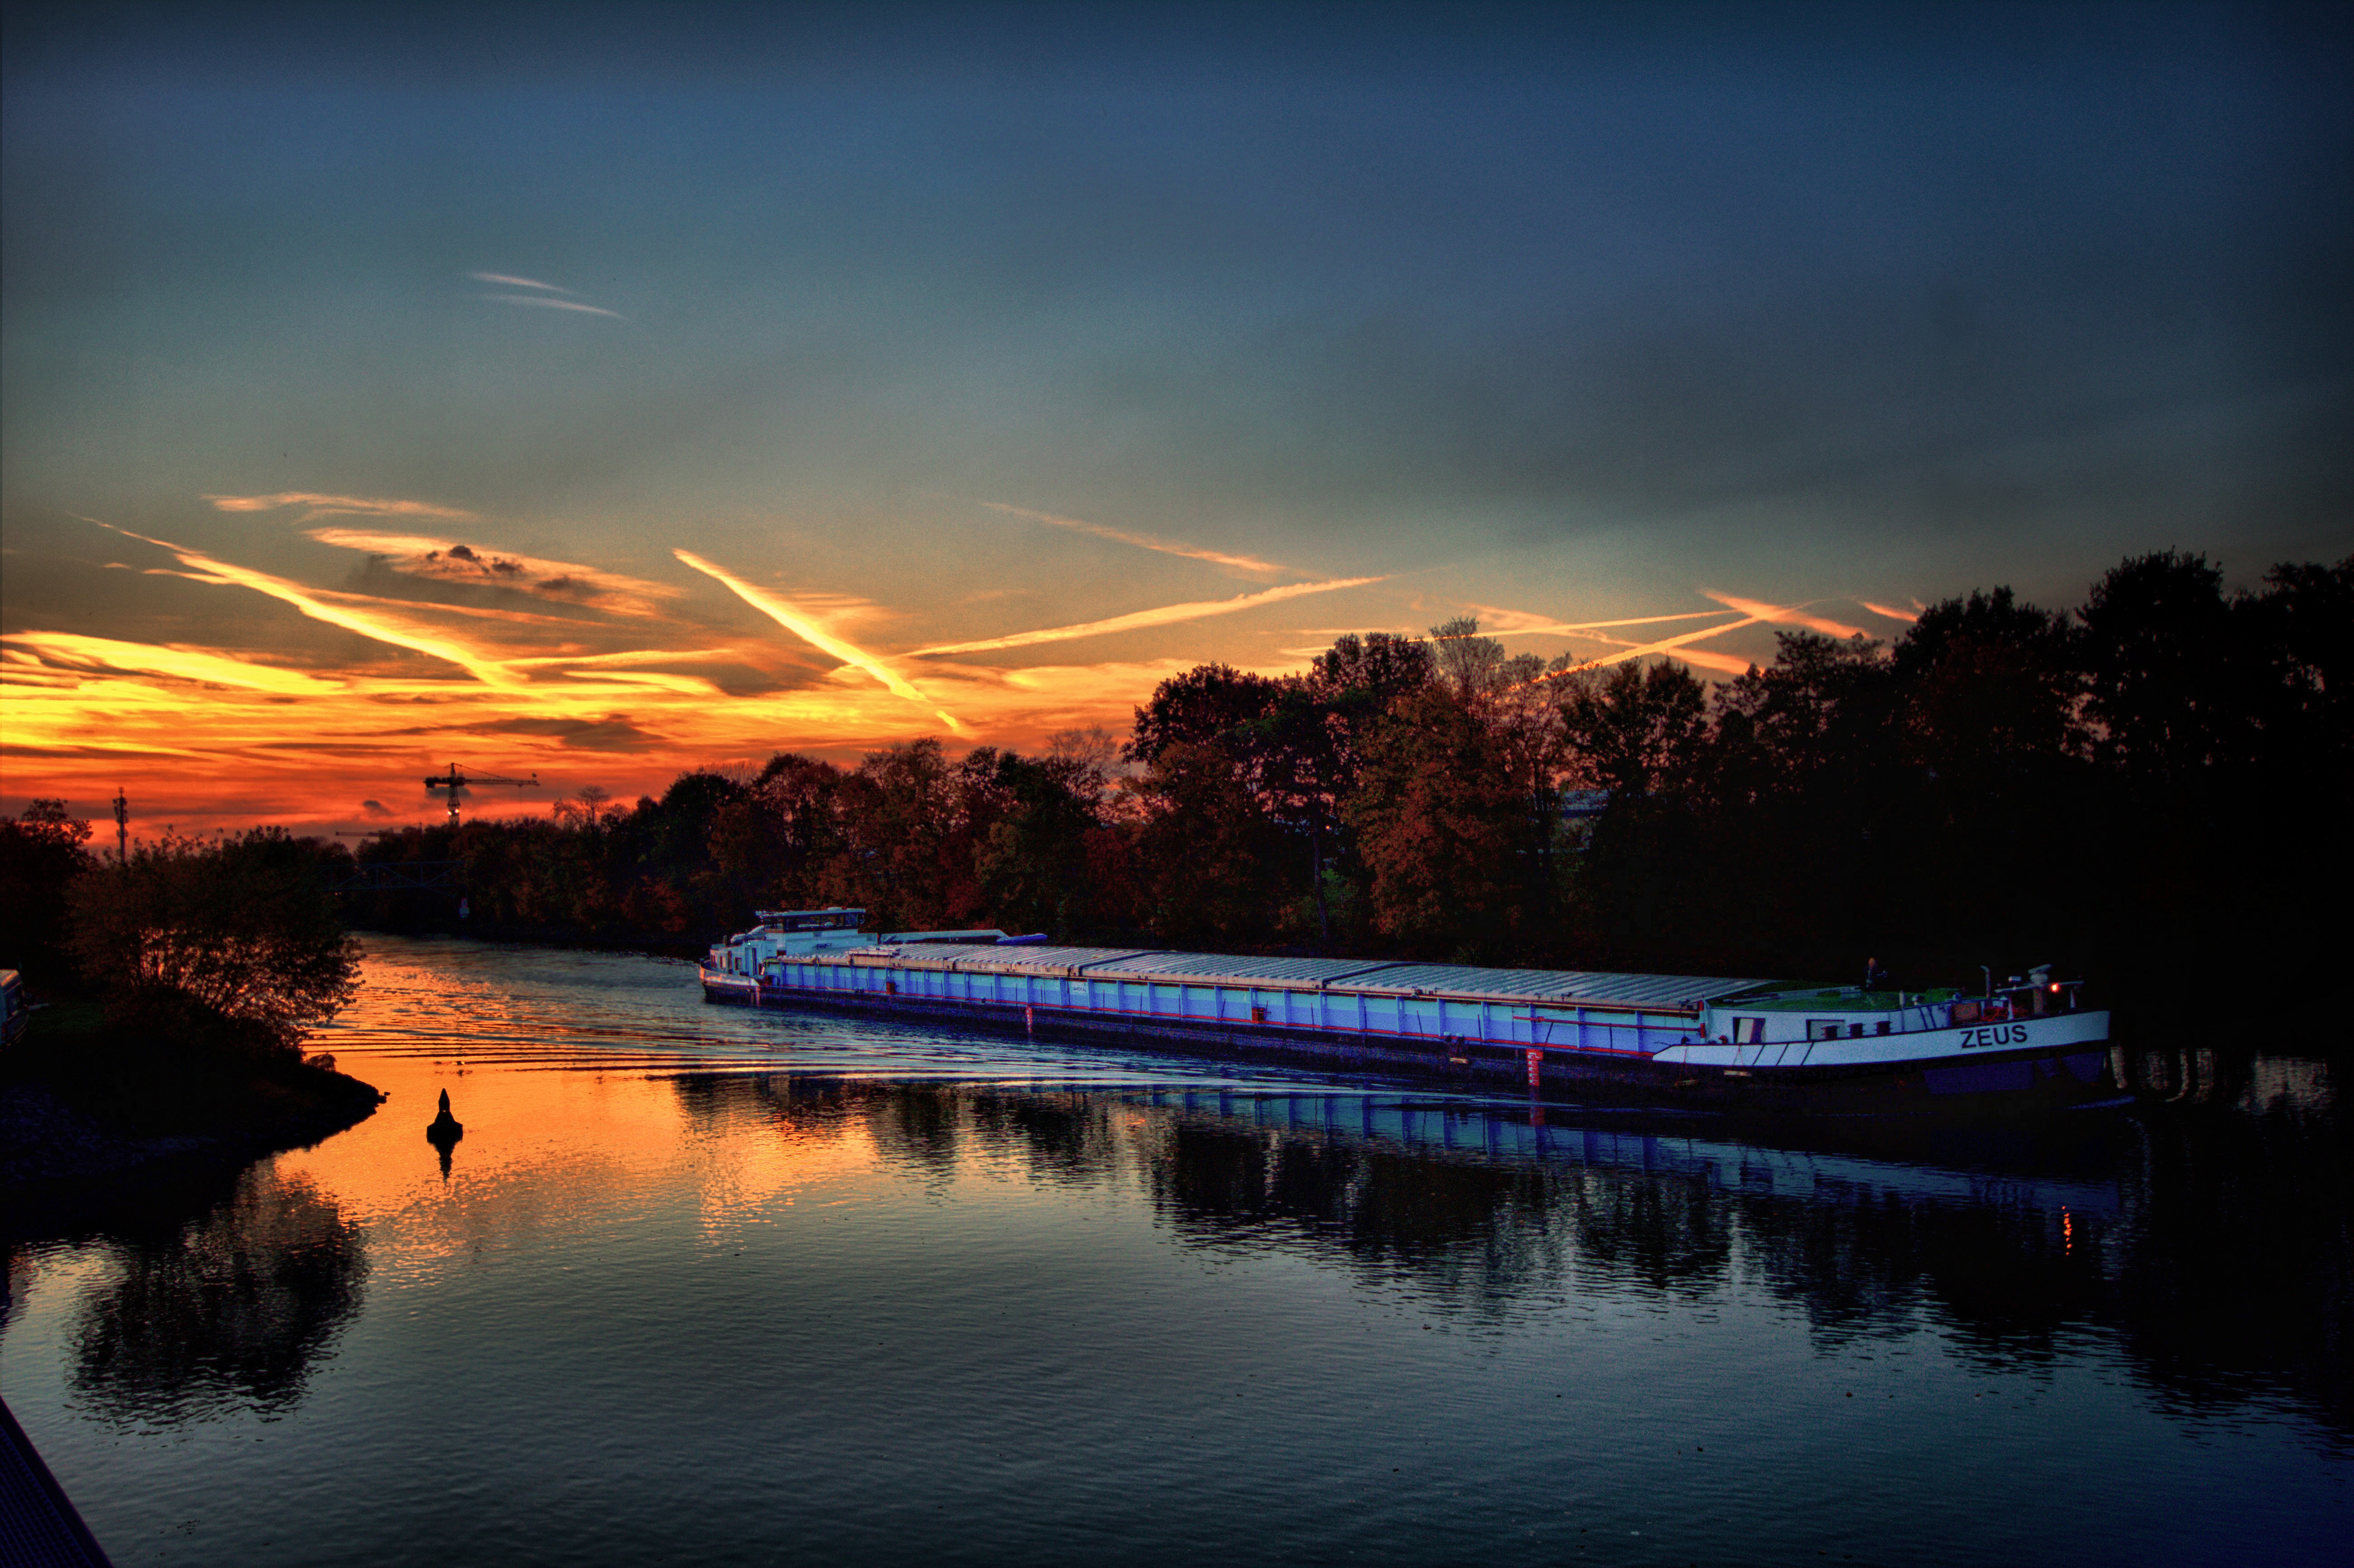
sea, nature, horizon, cloud, sky, sunrise, sunset, night, morning, lake, dawn, river, dusk, evening, reflection, gelsenkirchen, abendstimmung, afterglow, ruhr area, rhine herne canal, port bismark, local recreation, bismark